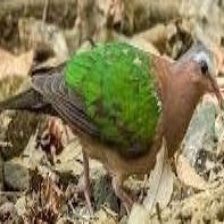
Species: GREEN WINGED DOVE
Scientific name: CHALCOPHAPS INDICA